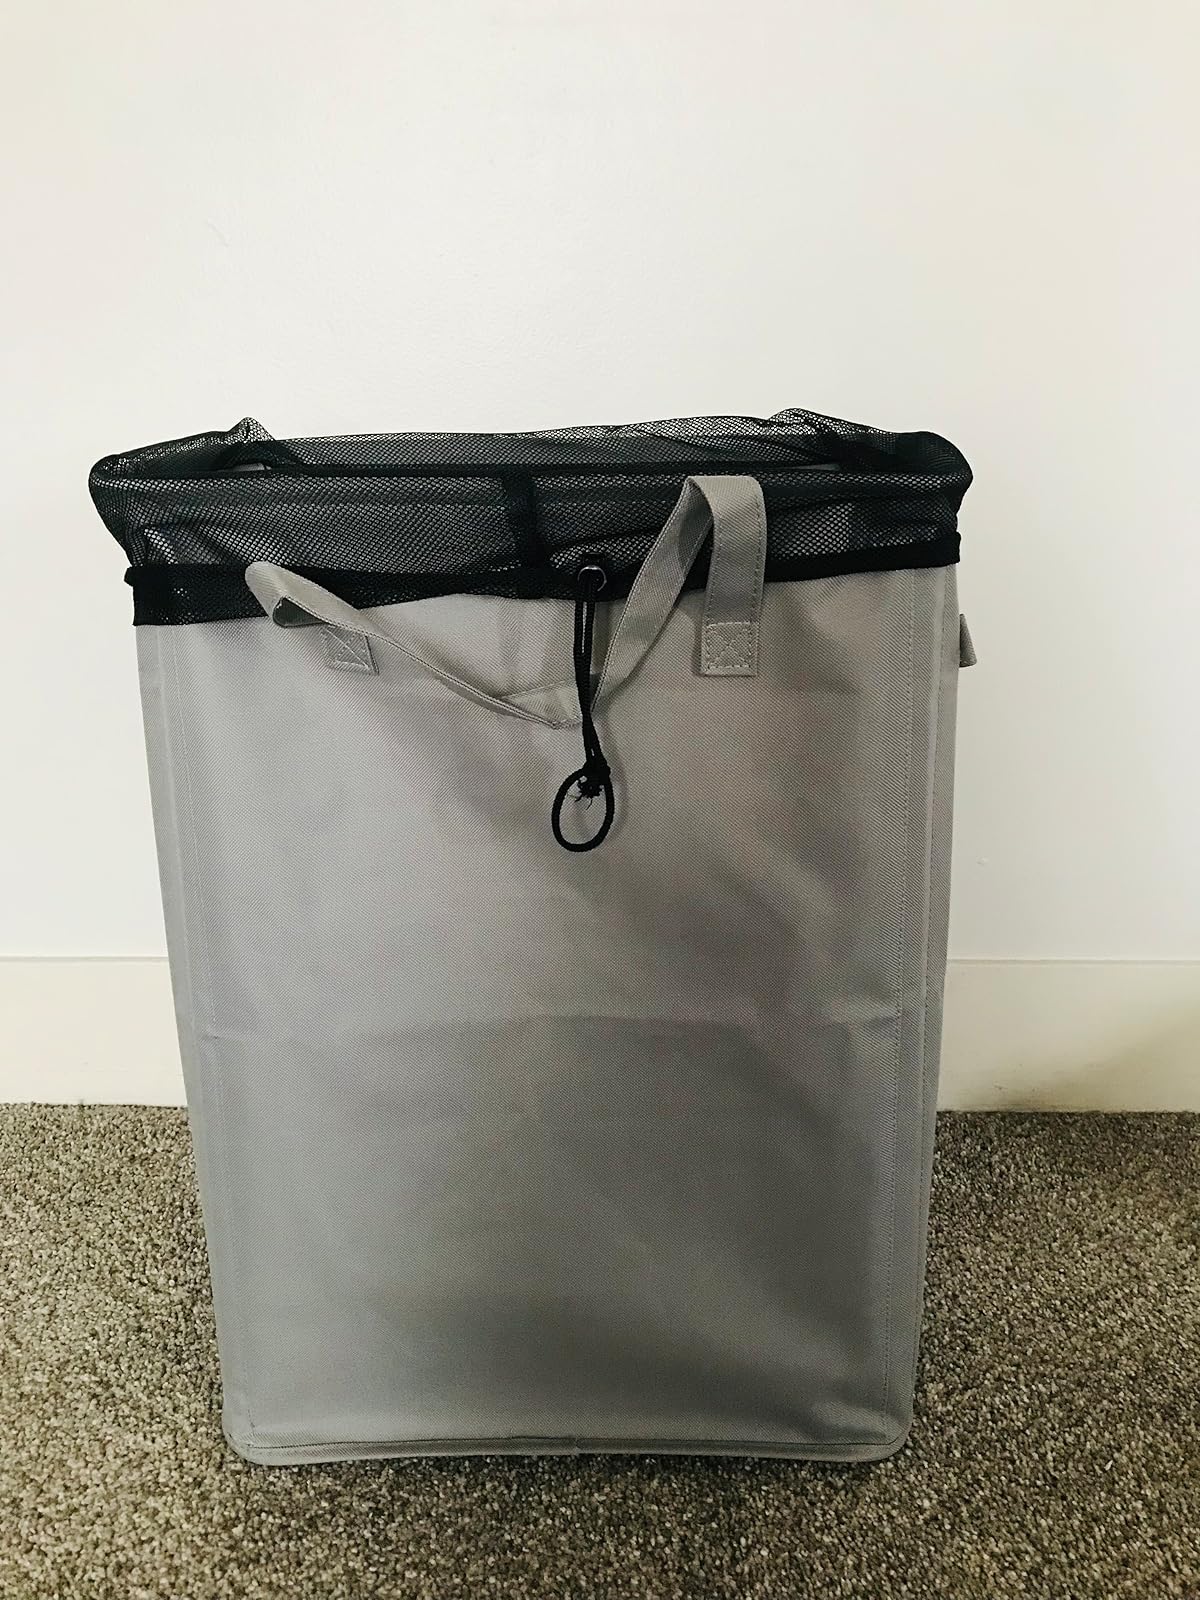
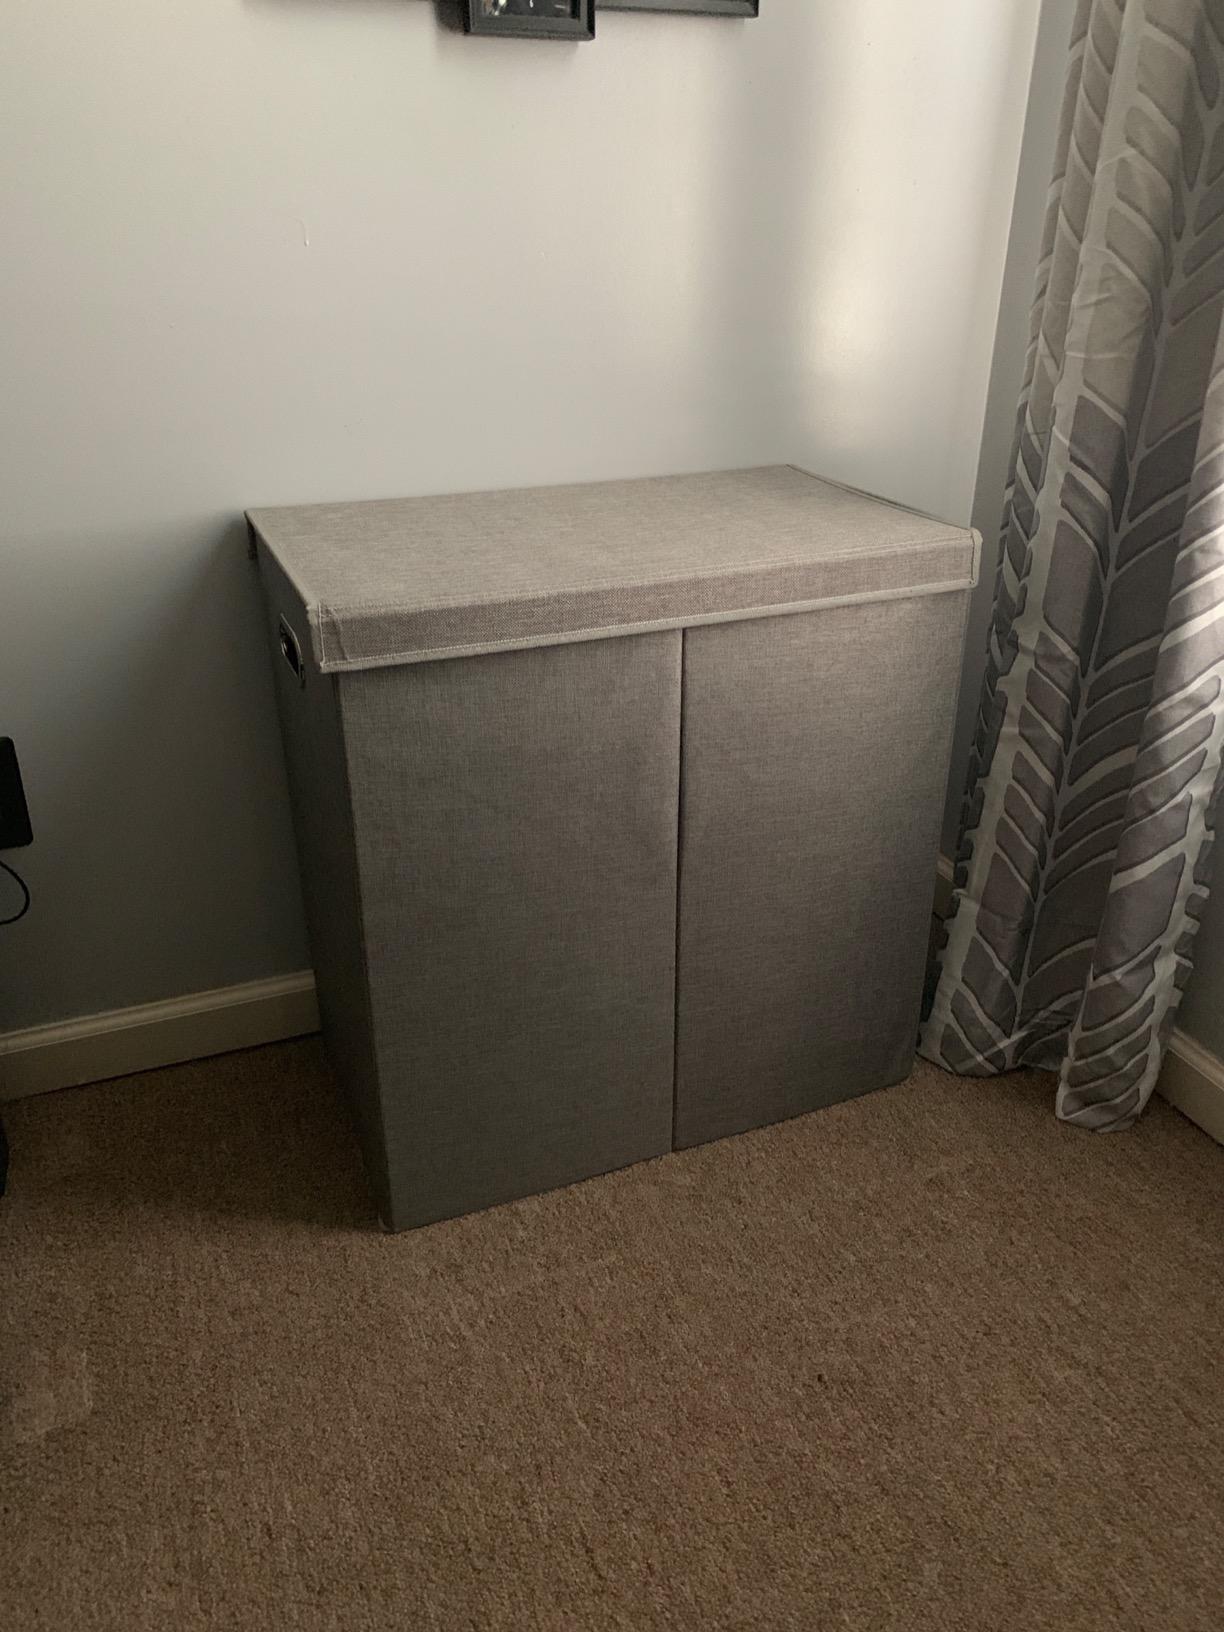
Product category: items_hamper
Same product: no